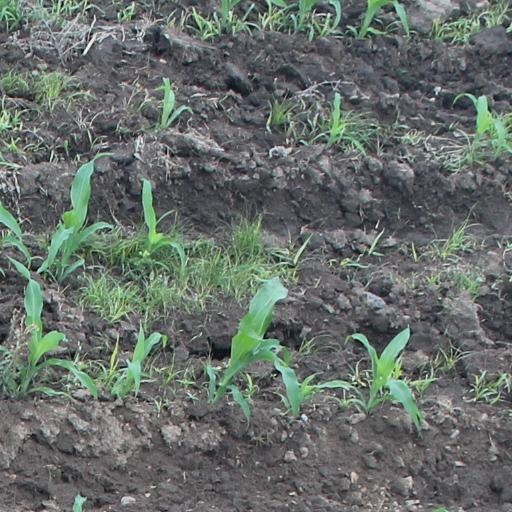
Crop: maize; corn